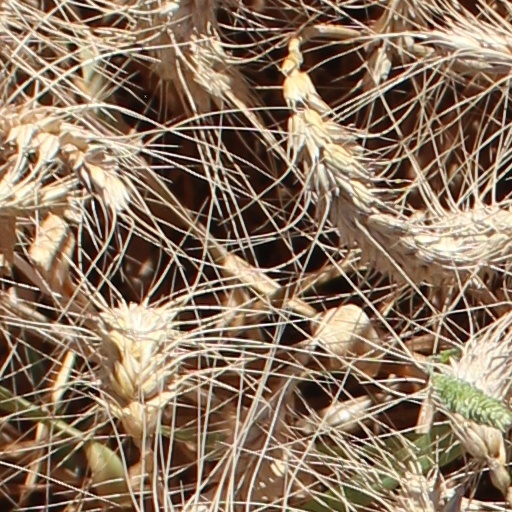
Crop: wheat